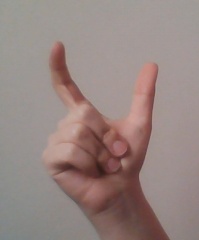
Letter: nun